Olympic Air

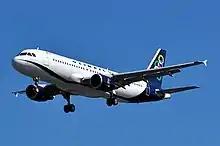
An Olympic Air Airbus A320-200

On 6 March 2009, Development Minister Kostis Hatzidakis announced the sale of the flight operations and the technical base companies to MIG. The negotiations with Swissport continued for another week, to facilitate a commercial agreement between MIG and Swissport. However, a deal was not reached and MIG announced it would take over Olympic's ground handling operations as well. The new owners planned to secure approximately 4,000 of the 8,500 jobs of the Group.